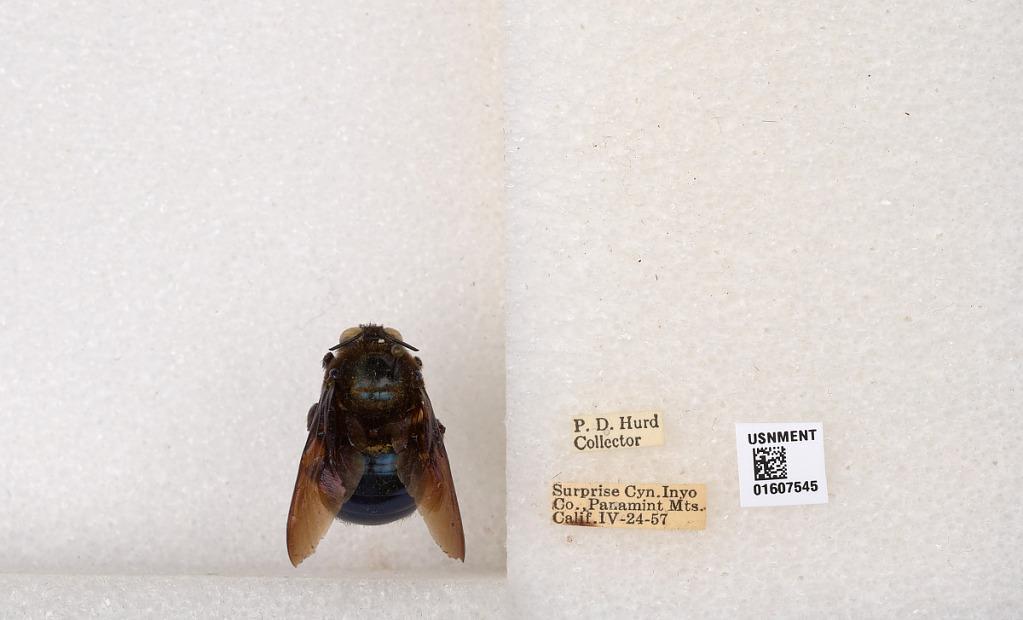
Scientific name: Xylocopa (Xylocopoides) californica arizonensis Cresson
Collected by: P. Hurd
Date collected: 1957-4-24
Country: United States
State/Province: California
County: Inyo
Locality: Surprise Canyon, Panamint Mountains
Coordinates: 36.1005, -117.201